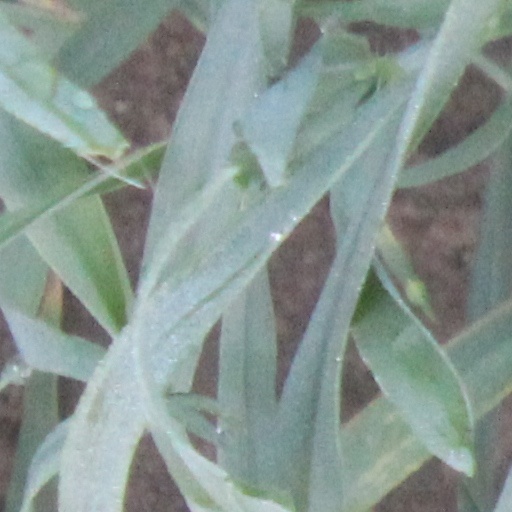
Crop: wheat